Question: Please indicate a possible affordance area of the hit_baseball_bat that can be used for hitting
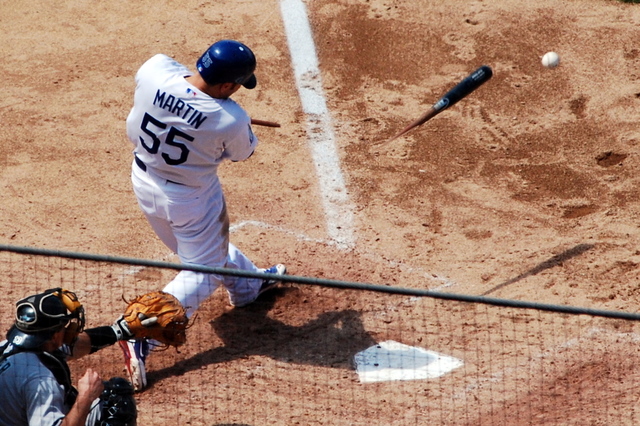
Answer: [433.5, 64.5, 491.5, 113.5]